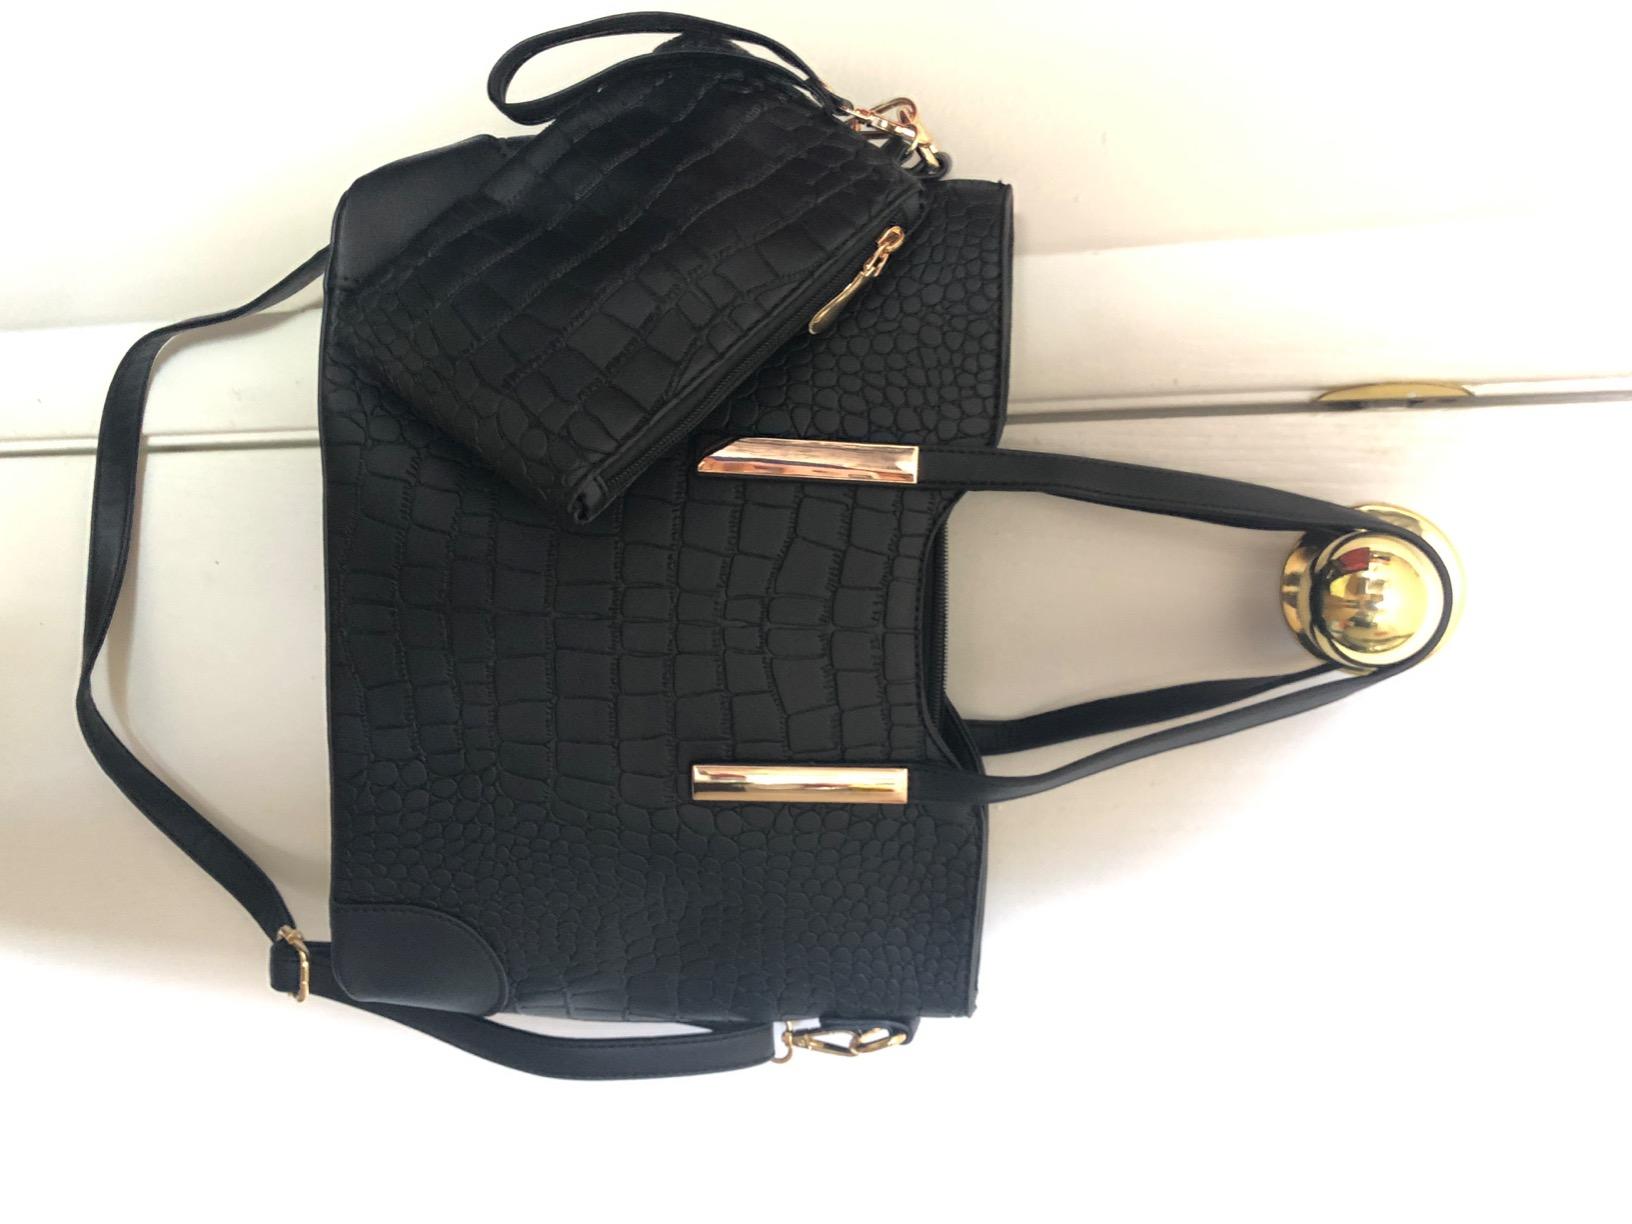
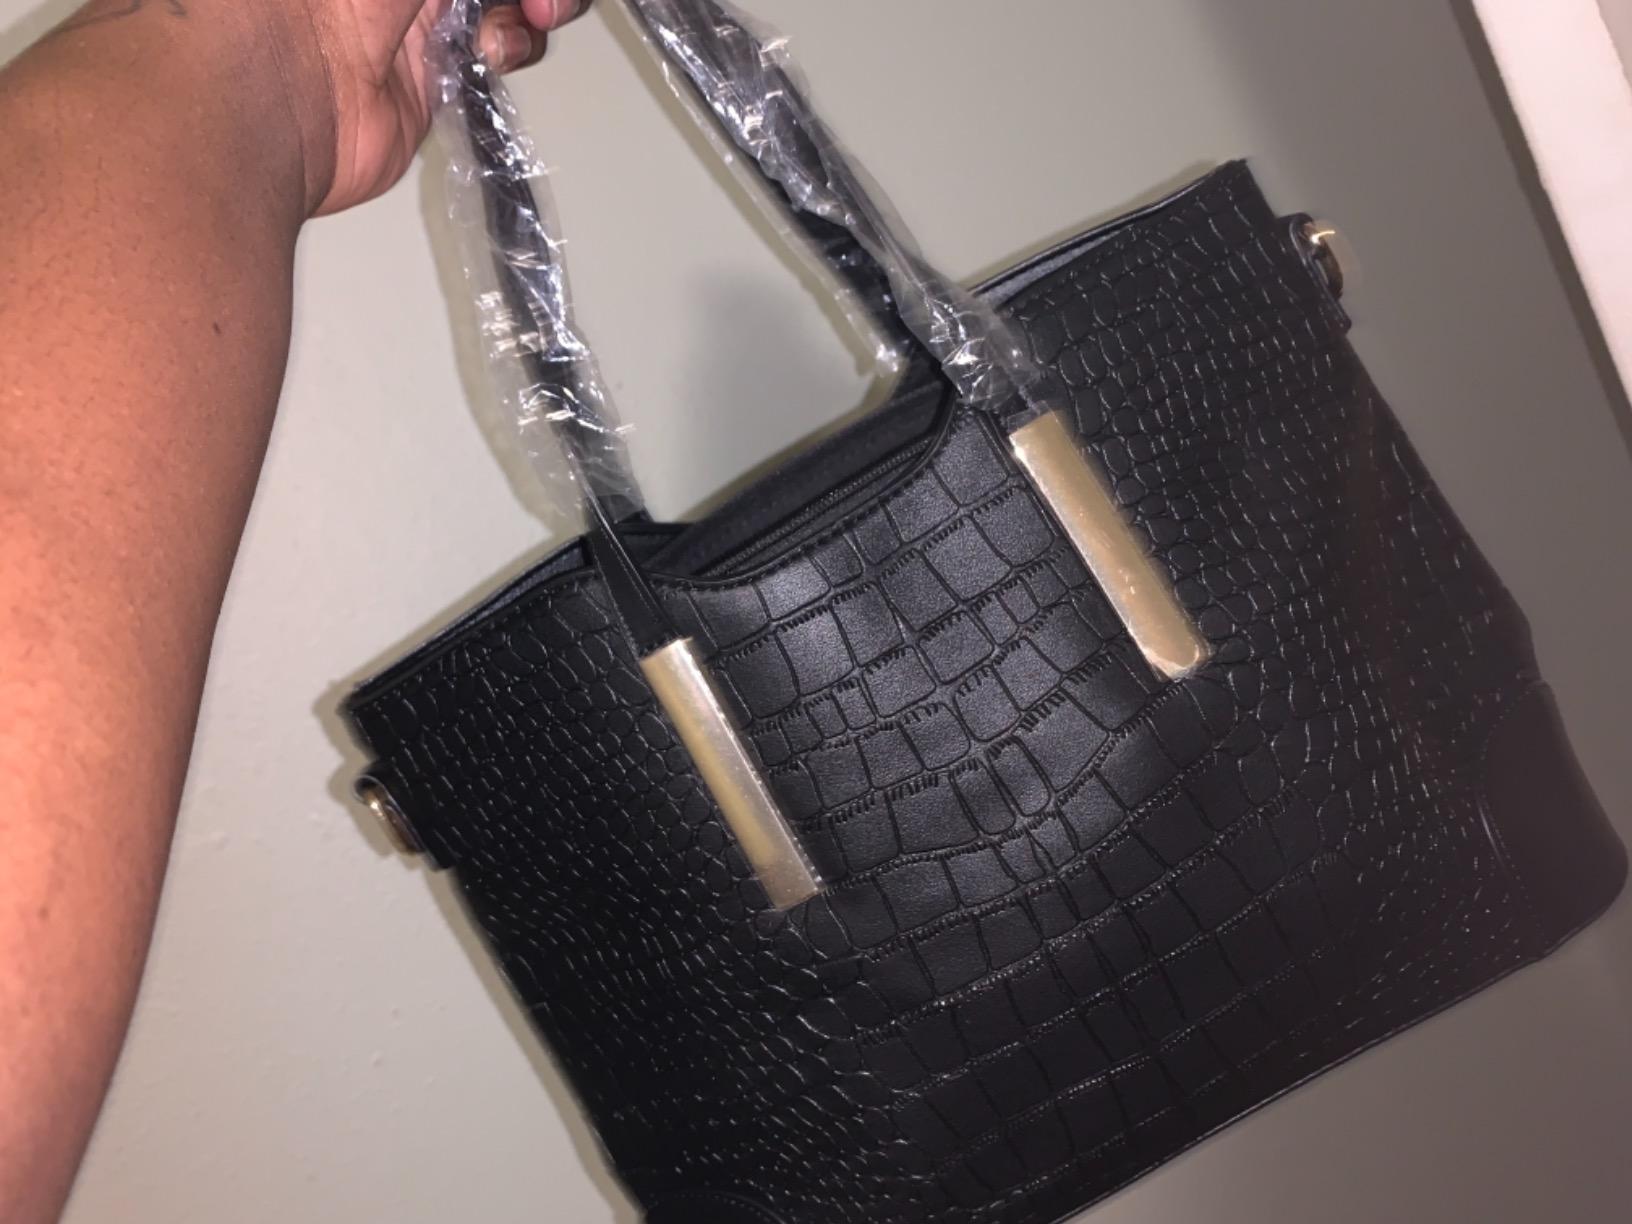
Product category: accessories_handbag
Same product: yes